University of Ottawa

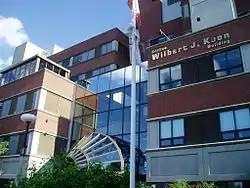
The University of Ottawa Heart Institute at the Wilbert Keon Building, houses over 60 principal investigators and 175 researchers for cardiovascular medicine.

The university is a member of the U15, a group of research-intensive universities in Canada. Research at the University of Ottawa is managed through the Office of the Vice-President, Research. The university operates 40 research centres and institutes including the André E. Lalonde Accelerator Mass Spectrometry Laboratory, the Centre for Research in Photonics at the University of Ottawa, the Centre for Research on Educational and Community Services, the Institute for Science, Society and Policy, the Ottawa Health Research Institute and the University of Ottawa Heart Institute. In 2018, Research Infosource ranked Ottawa 9th on their list for top 50 research universities in Canada, with a sponsored research income (external sources of funding) of $324.581 million in 2017. In the same year, the university's faculty averaged a sponsored research income of $246,800, while its graduate students averaged a sponsored research income of $47,000. The largest source of research funding comes from the federal government, which provided $142.8 million in 2010. This was followed by the provincial government, which provided $31.2 million and the corporate/private sector which provides $25.8 million in research funding.